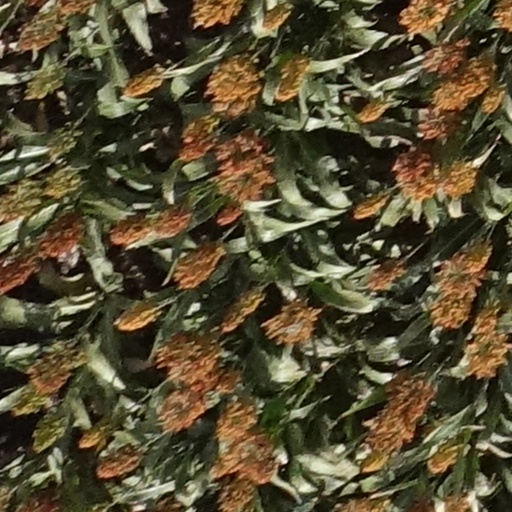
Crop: sorghum